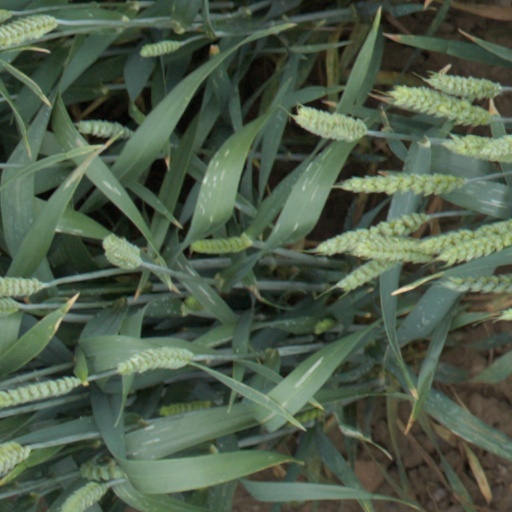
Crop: wheat